Madurese people

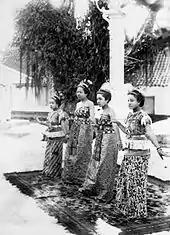
Traditional Madurese dancers, circa 1890–1917

For the Madurese people, their traditional cuisine is characterized by a fairly large use of meat; of which primarily prepare miniature skewers called "satay" accompanied with special sweet marinade and thick sharp sauce made from peanut, has enjoyed a wide popularity in many parts of Indonesia. In addition, traditional Madurese cuisine is characterized by the active use of corn and, in general, greater salinity and spiciness of dishes compared to other regional cuisines of the country.